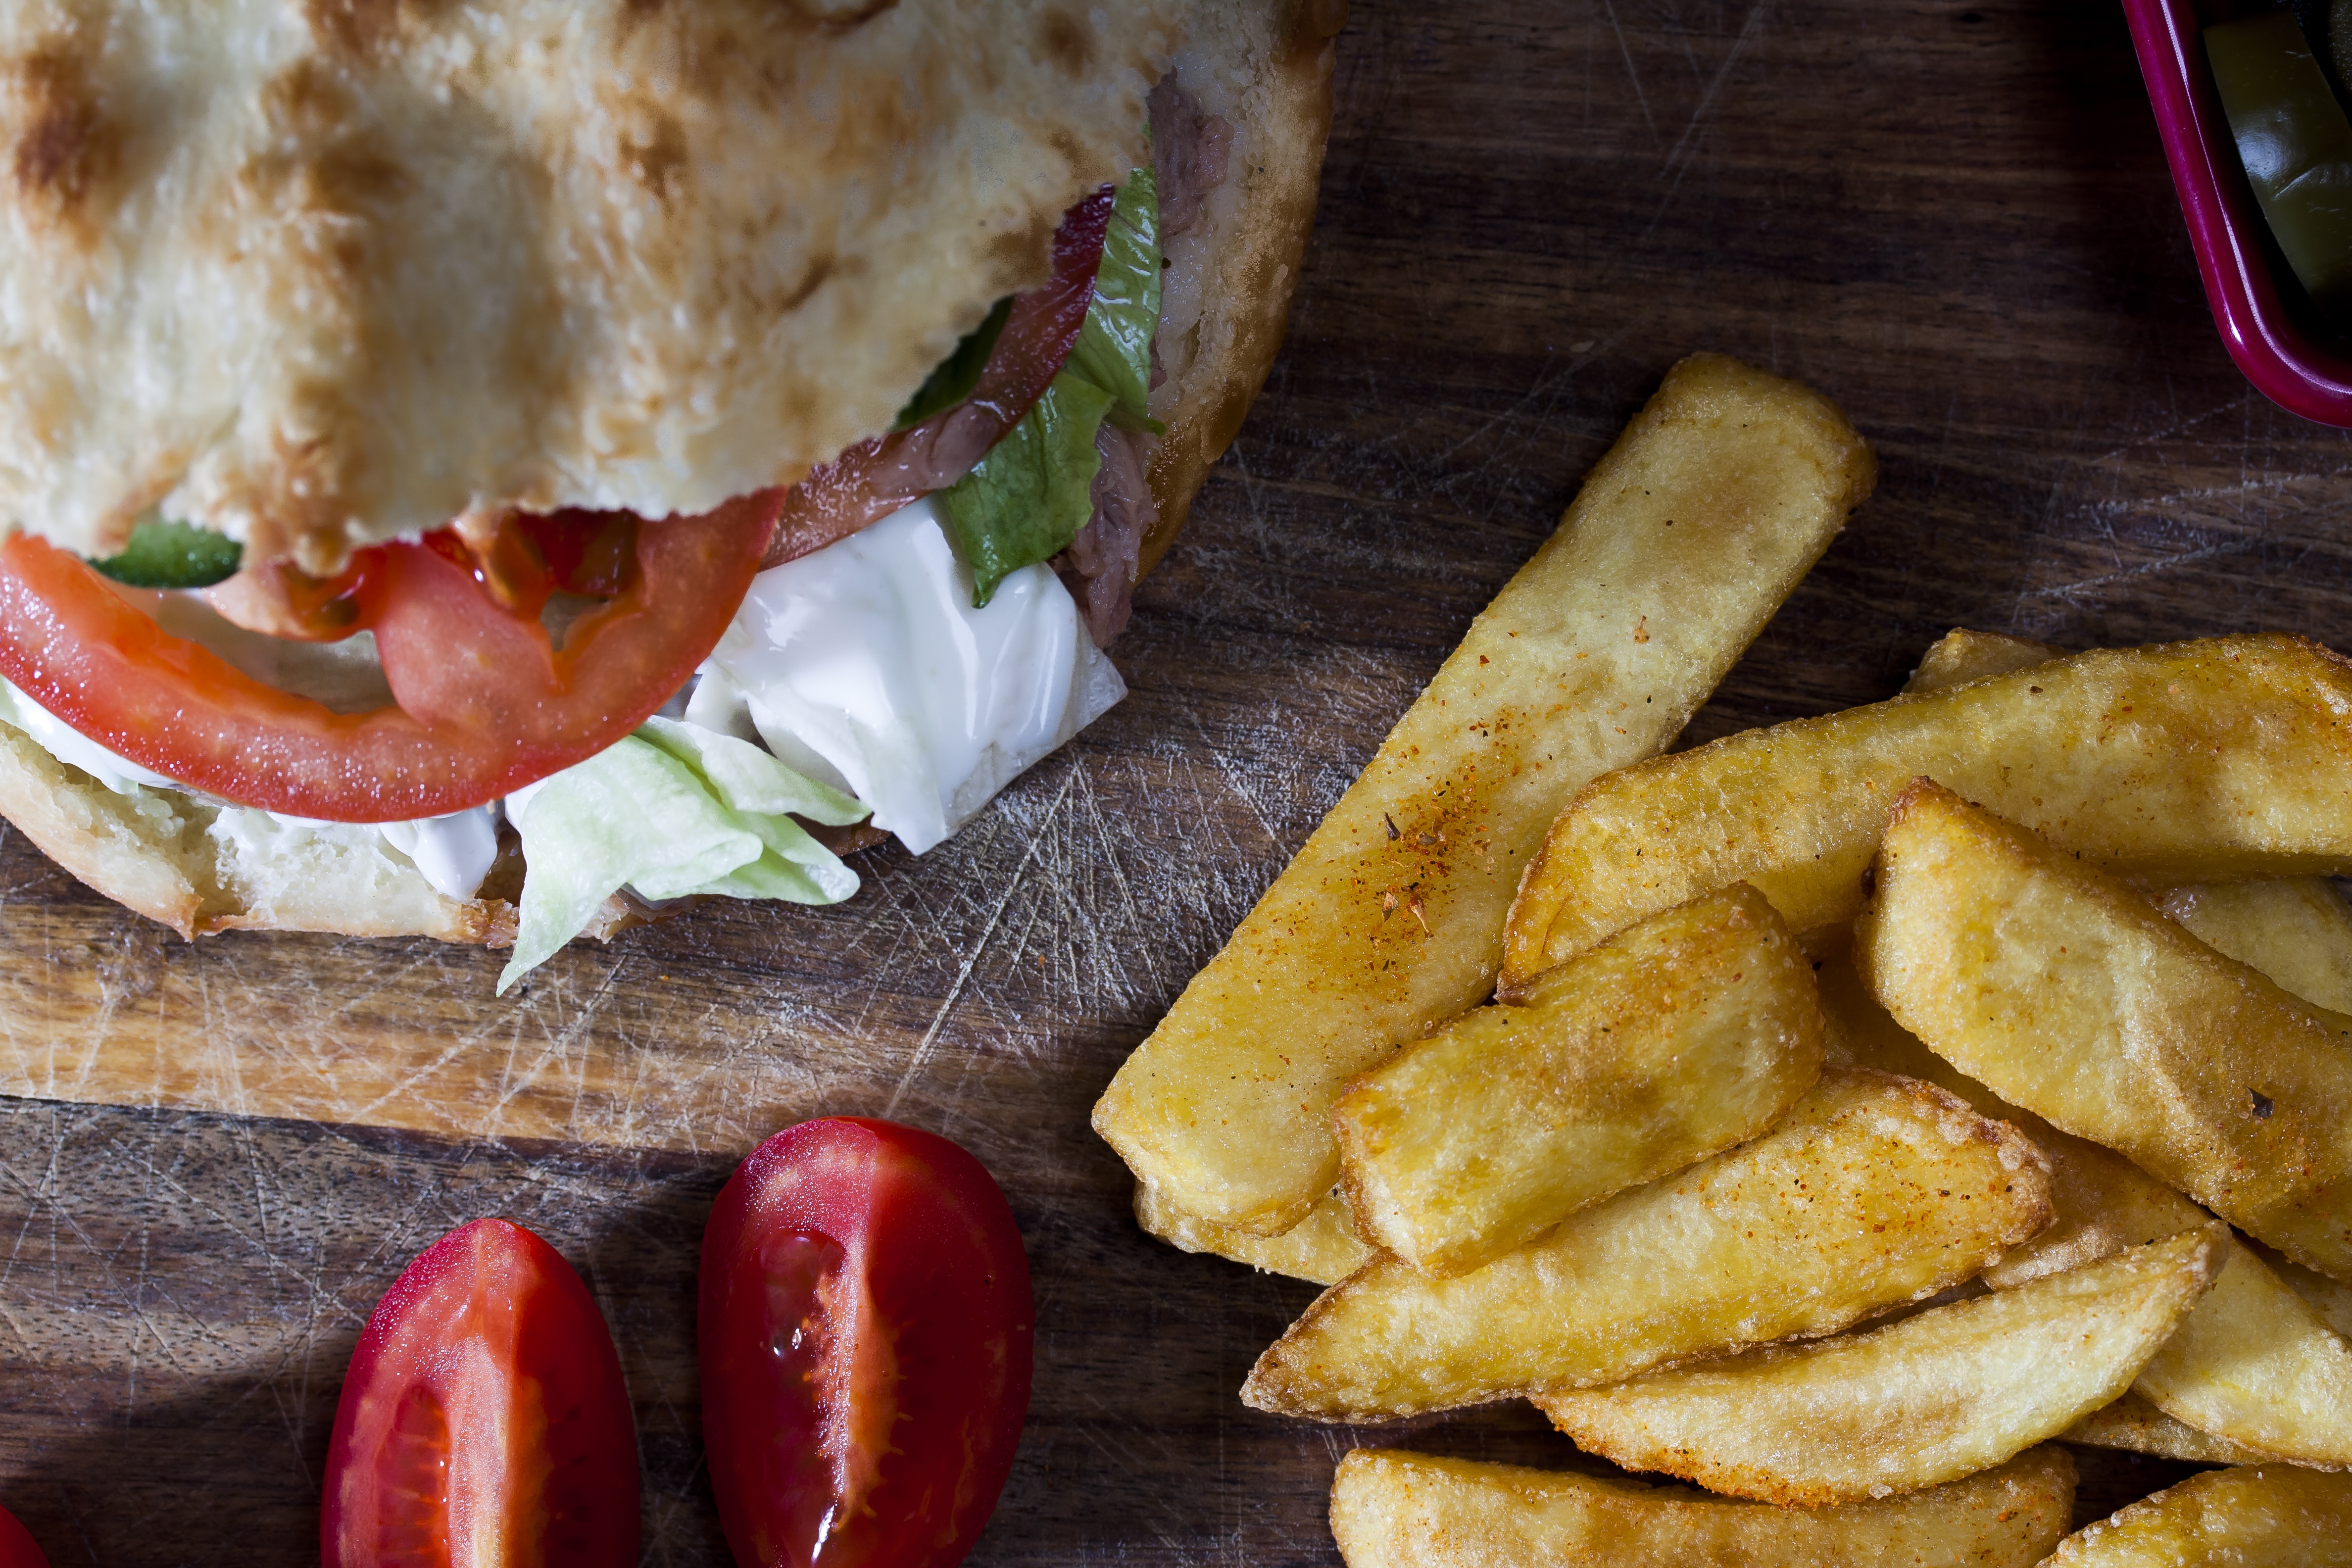
dish, meal, food, produce, vegetable, fish, breakfast, fast food, meat, cuisine, dough, tomato, french fries, junk food, rotary